Niagara Falls Suspension Bridge

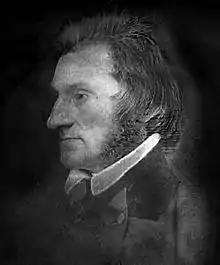
Charles Ellet Jr., the first American-born civil engineer with European education in engineering, campaigned for suspension bridges in the United States.

Charles Ellet Jr. used showmanship and dramatics to market his proposals to build suspension bridges in the United States. This raised his profile with the public and the engineering industry, helping him to win the contract for the Niagara Falls Suspension Bridge. Ellet's initial design for the bridge at Niagara placed all forms of transportation on a single deck. The railway track was in the middle of the deck, sandwiched between carriageways and footpaths on the outer sides. Moreover, trains would not go over the bridge; their cars would be disconnected from the heavy locomotives and pulled across the bridge by horses, cables, or lighter engines.